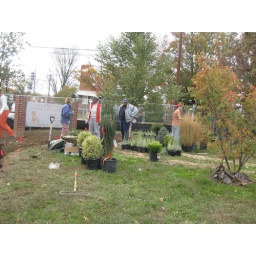
planting the front bed by sign